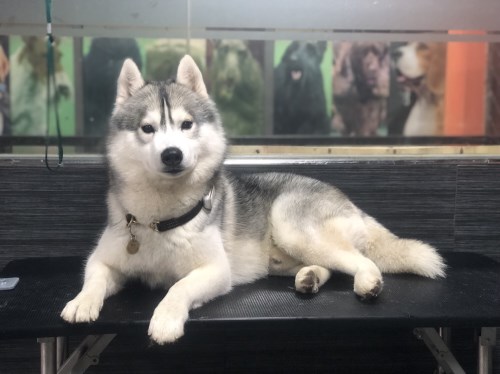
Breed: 1160-n000003-Siberian_husky